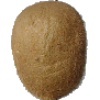
Label: Kiwi 1